Treasure (company)

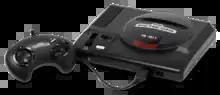
In their first years, Treasure developed games for the Sega Genesis.

Treasure was founded on June 19, 1992; the company name came from wanting to be a "treasure" to the industry. Around the time of founding, the company had just over ten people. Even though most of the staff made games for the Super NES at Konami, they wanted to develop "Gunstar Heroes" for the Sega Genesis because the system's Motorola 68000 microprocessor was necessary for the visuals and gameplay they were striving for. Treasure approached Sega for a publishing contract. At first, they were not granted approval because they lacked a track record, but Sega instead contracted them to develop "McDonald's Treasure Land Adventure" (1993). Several months into development, they were granted approval to work on "Gunstar Heroes". Treasure staff was split into two teams to work on both games in parallel. They had a staff of around 18 people at the time, most being ex-Konami programmers. The staff felt they had more freedom working under Sega than Konami.